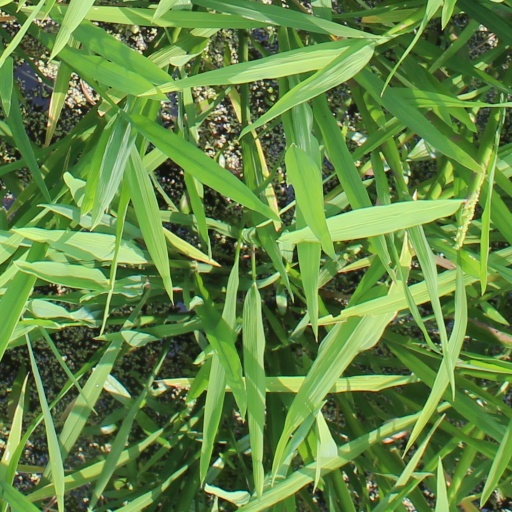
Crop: rice